Saunders-Roe Skeeter

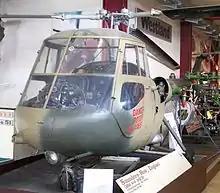
A preserved Skeeter

The Saunders-Roe Skeeter is a light all-metal, two-seat single-rotor helicopter, complete with a tail rotor for torque compensation and yaw control. It was intended to perform as an all-purpose rotorcraft, primarily being used for light civil work as well as aerial observation and training missions in military service. The handling characteristics were broadly similar to comparably sized rotorcraft of the era, while possessing the necessary simplicity, robustness, and reliability that commonly typified trainer aircraft.